Unfinished Portrait of Nathaniel Hurd

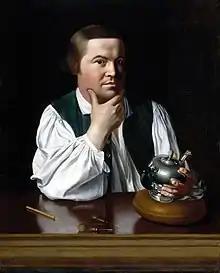
"Paul Revere" by John Singleton Copley. 1768 Boston, Massachusetts. Oil on Canvas. 35 1/8 x 25 1/2 in. Located in the Museum of Fine Arts, Boston

Copley is perhaps best known for his portrait of Paul Revere, painted in 1768. Similarities can be drawn between the incomplete portrait of Hurd and Revere, notably their casual attire and labor-based settings. This is theorized to be as a result of their shared occupation and Copley's experimentation with portraiture, but no concrete interpretation was documented at the time. Unlike Copley's completed portrait of Hurd and Revere, the unfinished version is not looking directly at the viewer, but off to our left, almost unaware of his painter. It is unclear why Copley also portrayed Revere in such a different way from his contemporaries, as it differs from most of Copley's other work, but their shared occupation of silversmith offers an answer in their hot workplaces, prompting a way to cool off.